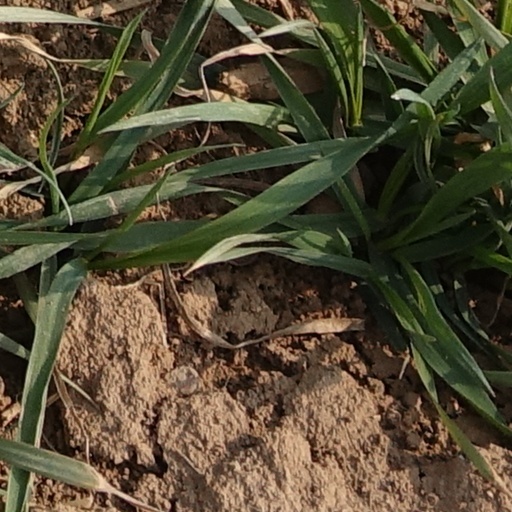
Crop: wheat